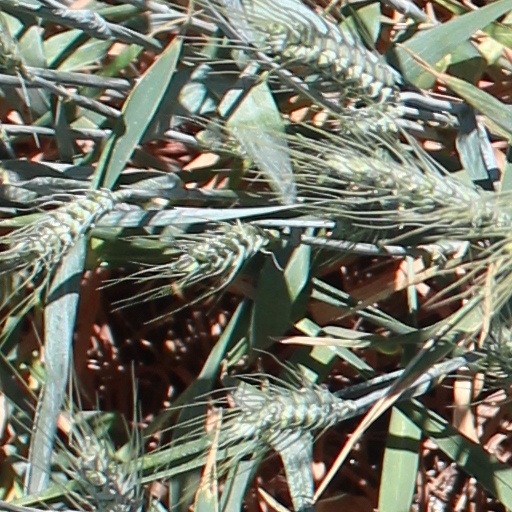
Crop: wheat